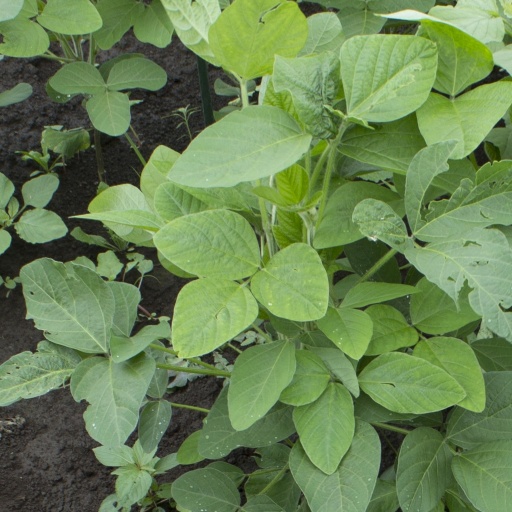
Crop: soybean